Marta Unzué

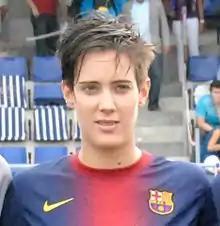
Unzué in 2012

Marta Unzué Urdániz (born 4 July 1988) is a Spanish former professional footballer who played as a defensive midfielder and occasionally as a right-back.